Taren Point Road

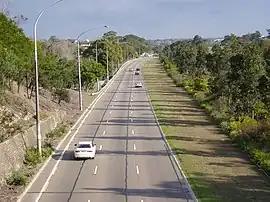
Taren Point Road (southbound) looking towards Taren Point

Taren Point Road is a major road found in Taren Point and Caringbah, New South Wales, Australia.